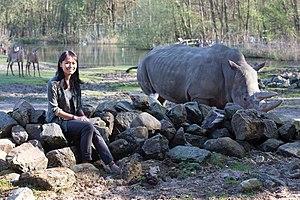
100 Women est une série multi-formats créée en 2013 par la BBC. La série concerne le rôle des femmes au XXIᵉ siècle et inclut des événements à Londres et à Mexico. Après la publication de la liste, l'émission, intitulée BBC's Women Season, est diffusée pendant trois semaines, pendant lesquelles la BBC propose également des rapports en ligne, des débats et des articles sur les femmes. Les femmes du monde entier sont encouragées à participer sur Twitter, en commentant la liste, ainsi que les entretiens et les débats qui suivent sa publication. Une nouvelle liste de lauréates est publiée chaque année depuis 2013.